Fazhao

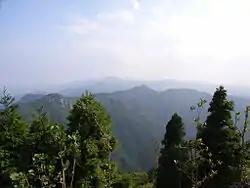
Hengshan Mountains

In 765, Master Fazhao left Mount Lu and became a disciple of the renowned Pure Land monk Chengyuan(承遠） (712–802). According to the "Nanyue Mituo si Chengyuan Heshang bei" (Stele of the Mituo Temple at Nanyue), Master FaZhao had a vision during meditation. He saw himself before Amitābha Buddha, alongside an elderly monk identified as Chengyuan, who instructed him to convey a message to his former homeland. This experience profoundly affected Master FaZhao, leading him to Mount Heng (Hunan), where the vision's scenery matched his meditative insight. Moved by the realization, he accepted Chengyuan as his spiritual mentor and aspired to become his successor.